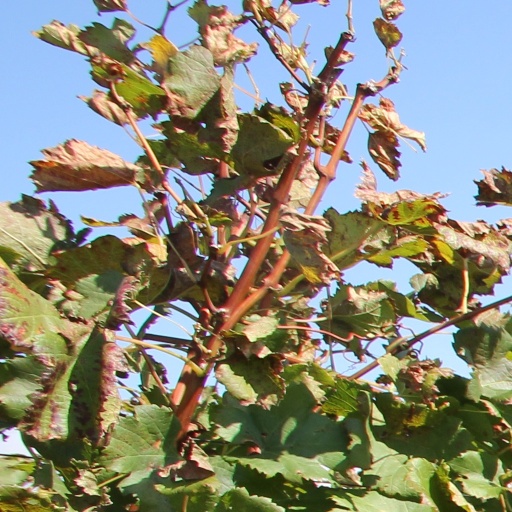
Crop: grape